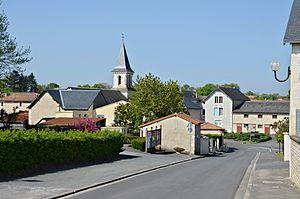
Vue du village depuis l'école, Saint-Romain, Vienne, France.
Saint-Romain est une commune du Centre-Ouest de la France, située dans le département de la Vienne.